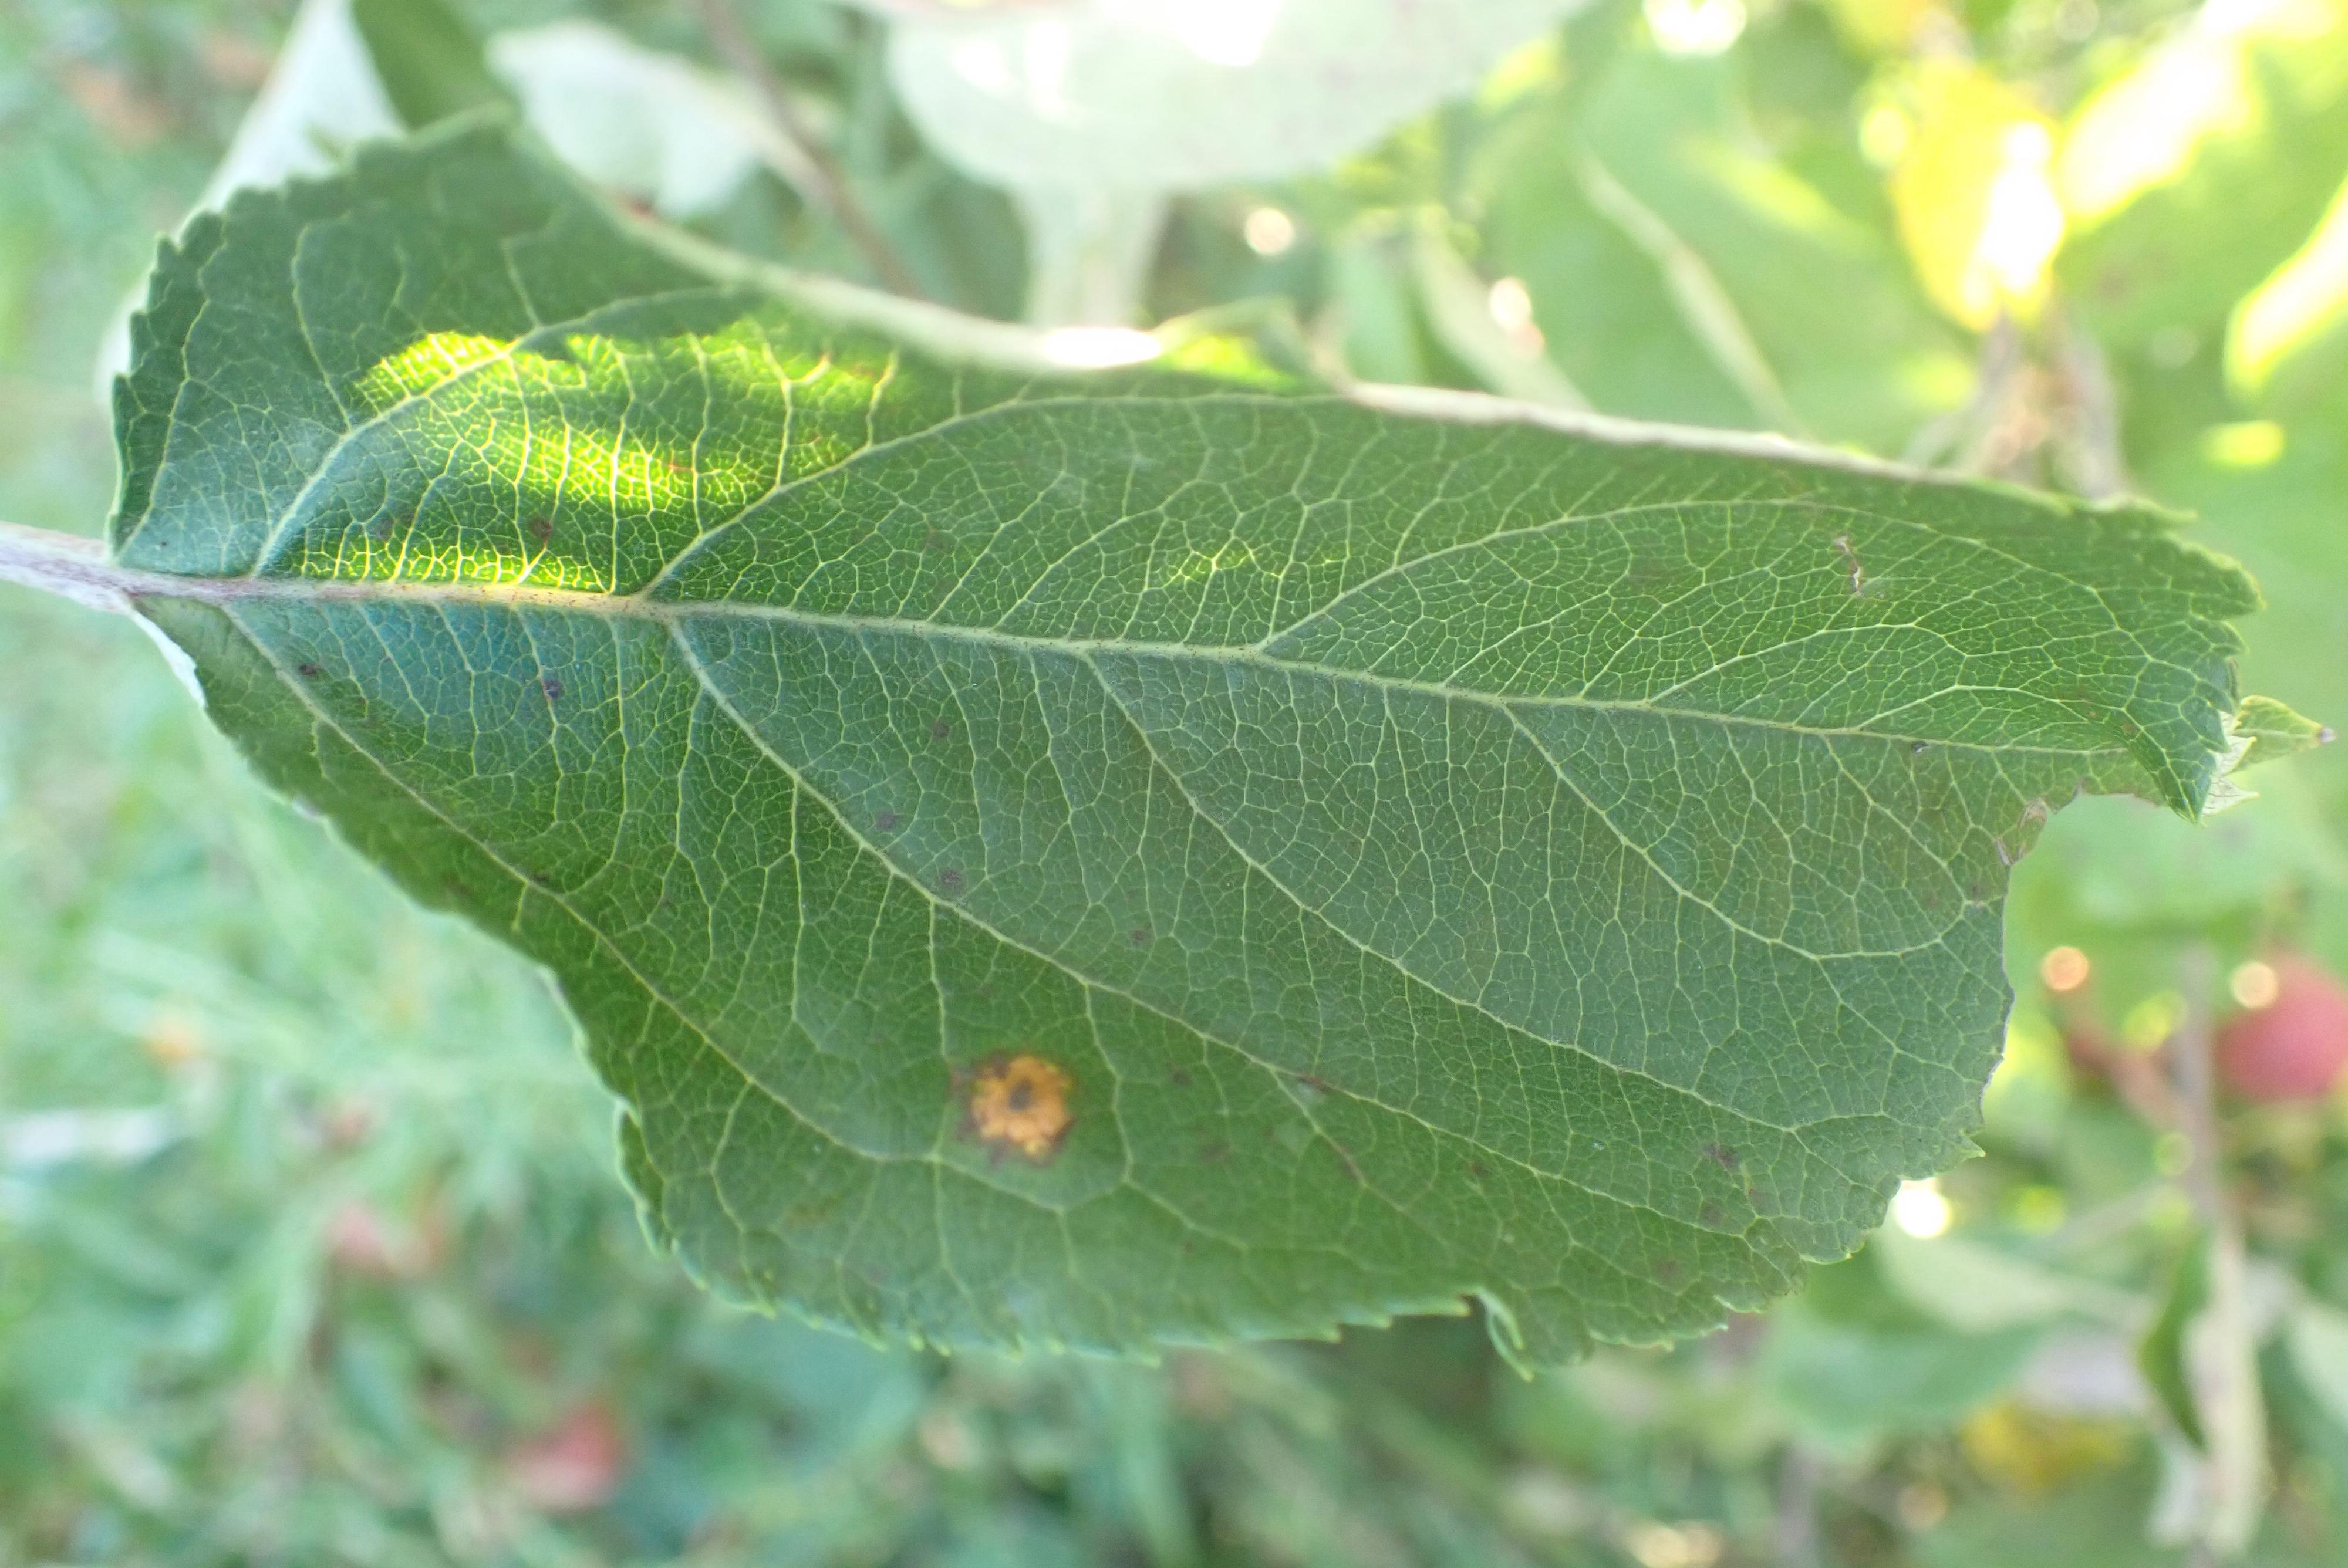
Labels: rust